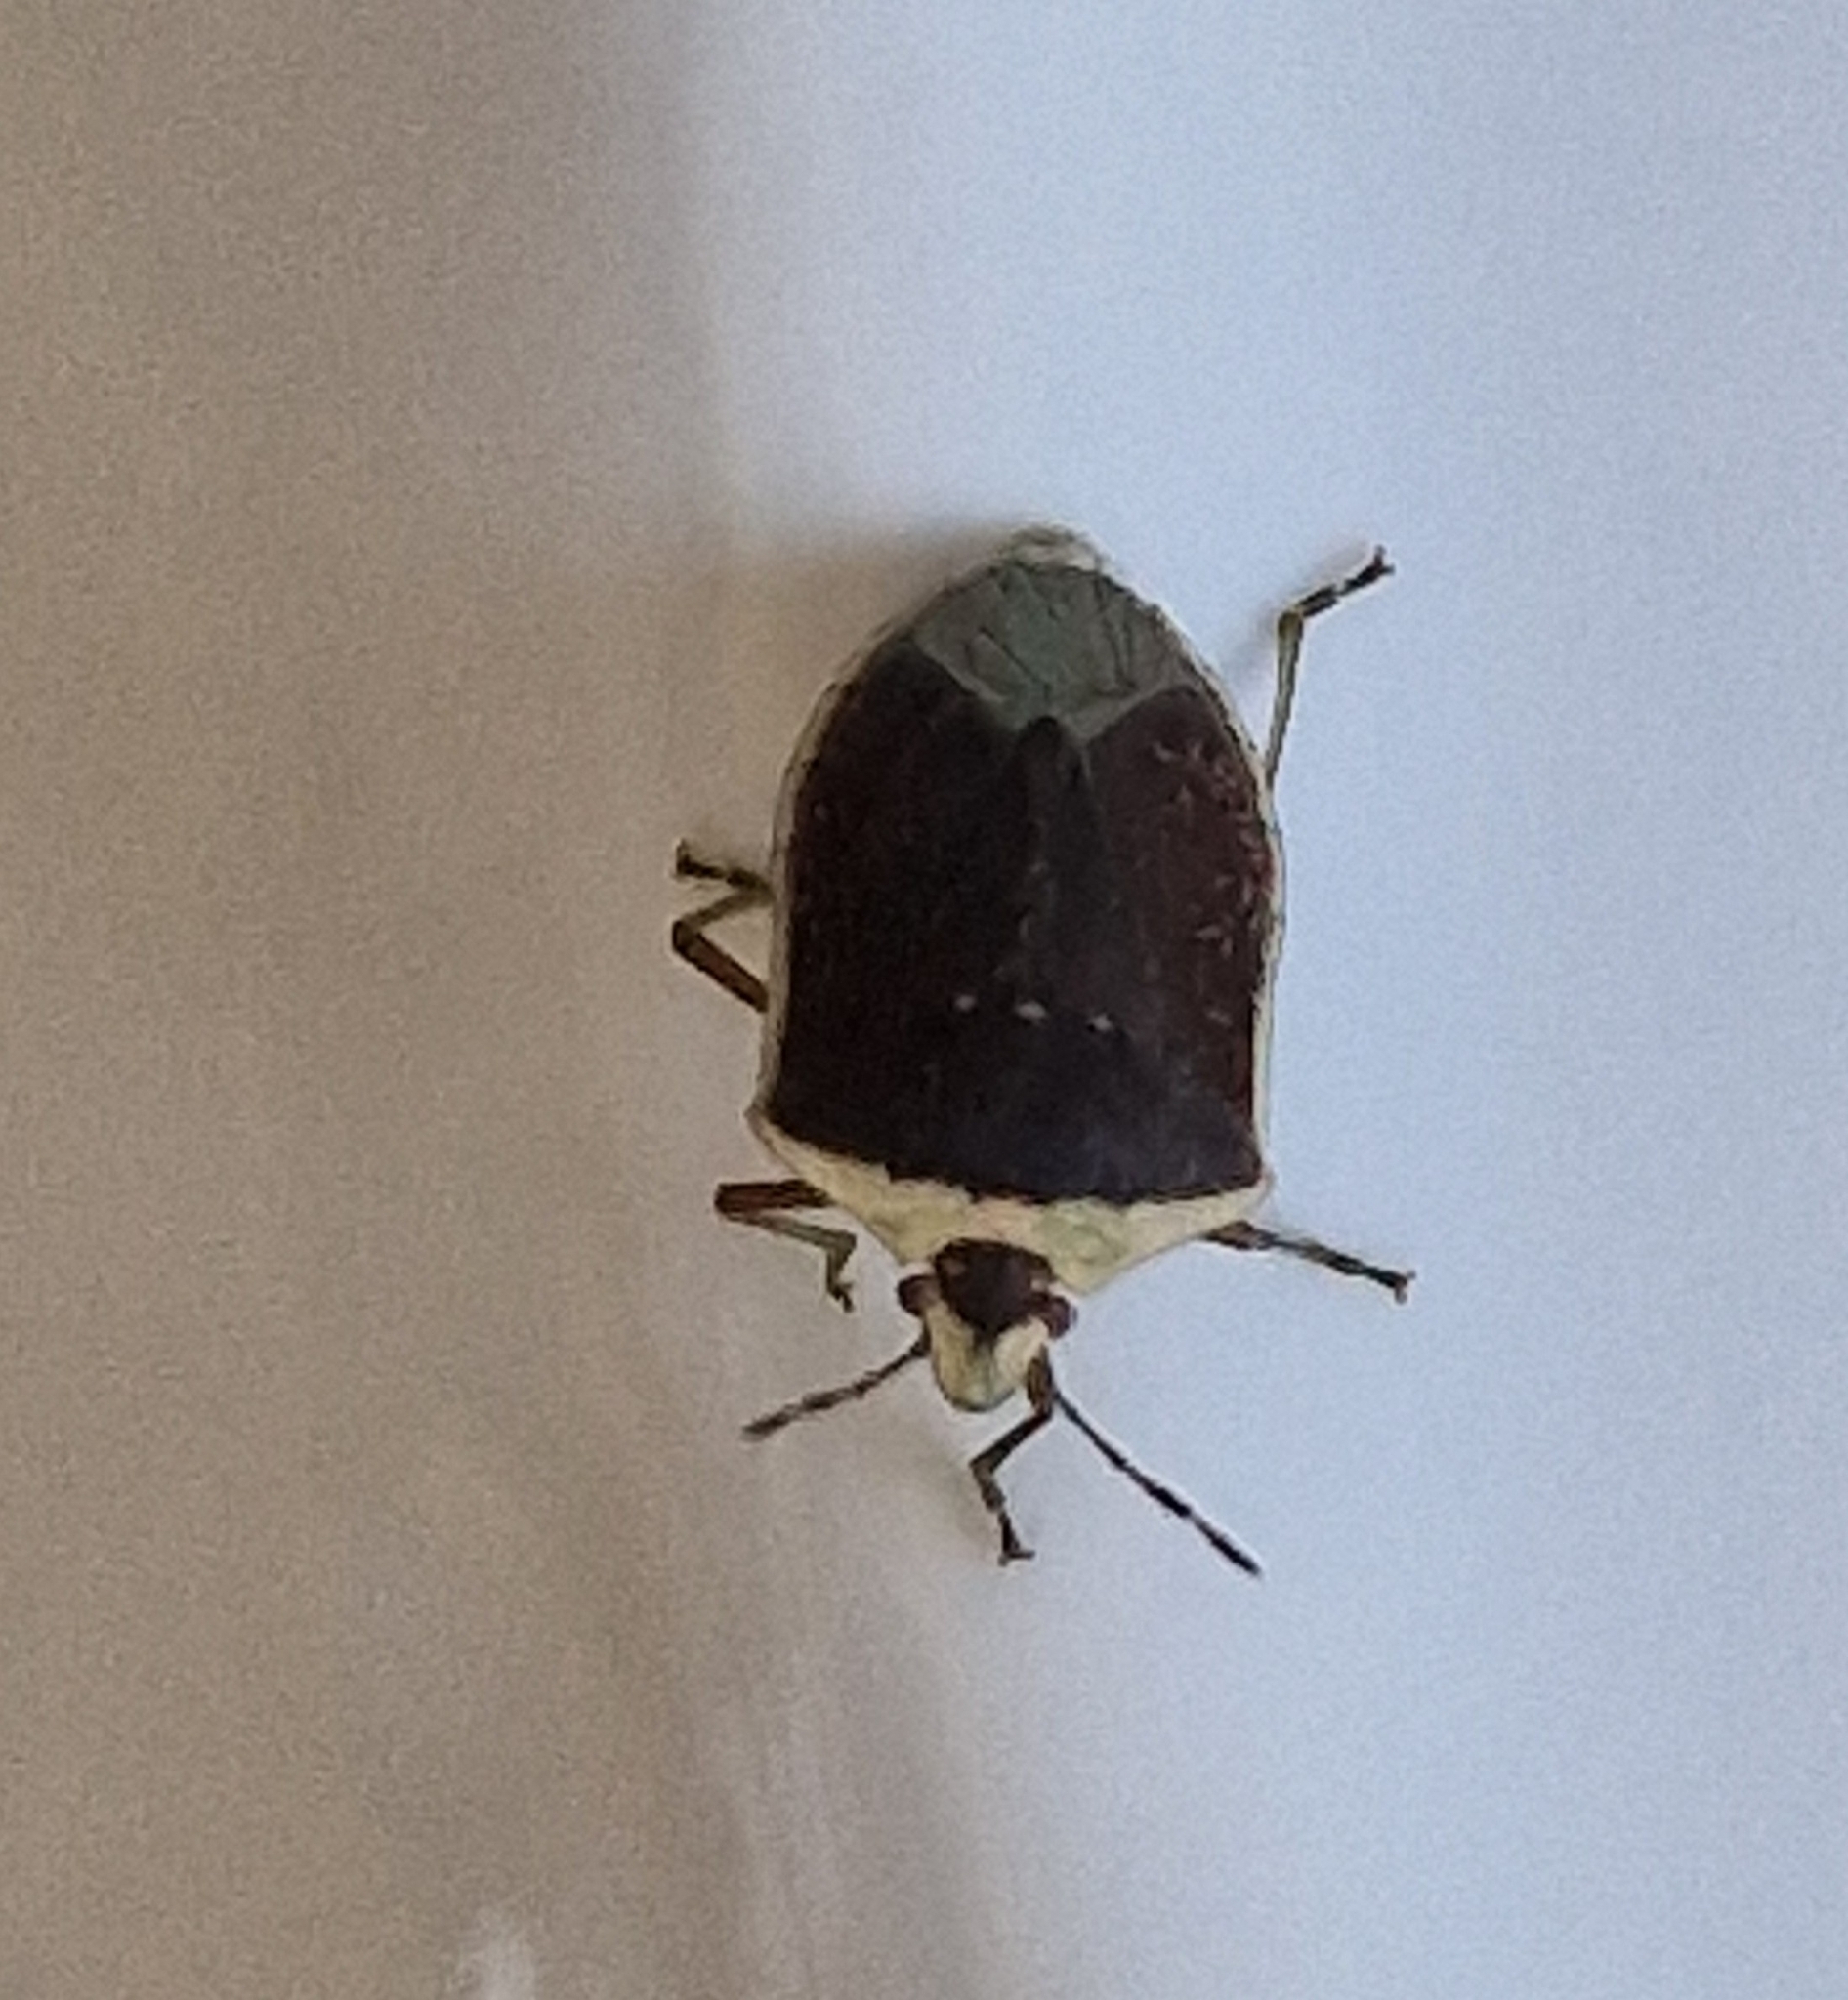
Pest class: stink_bug